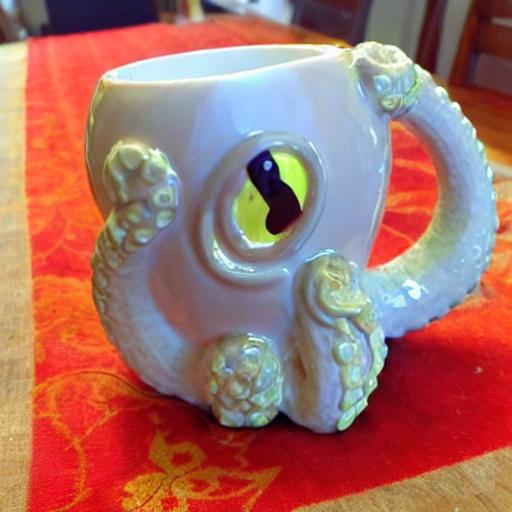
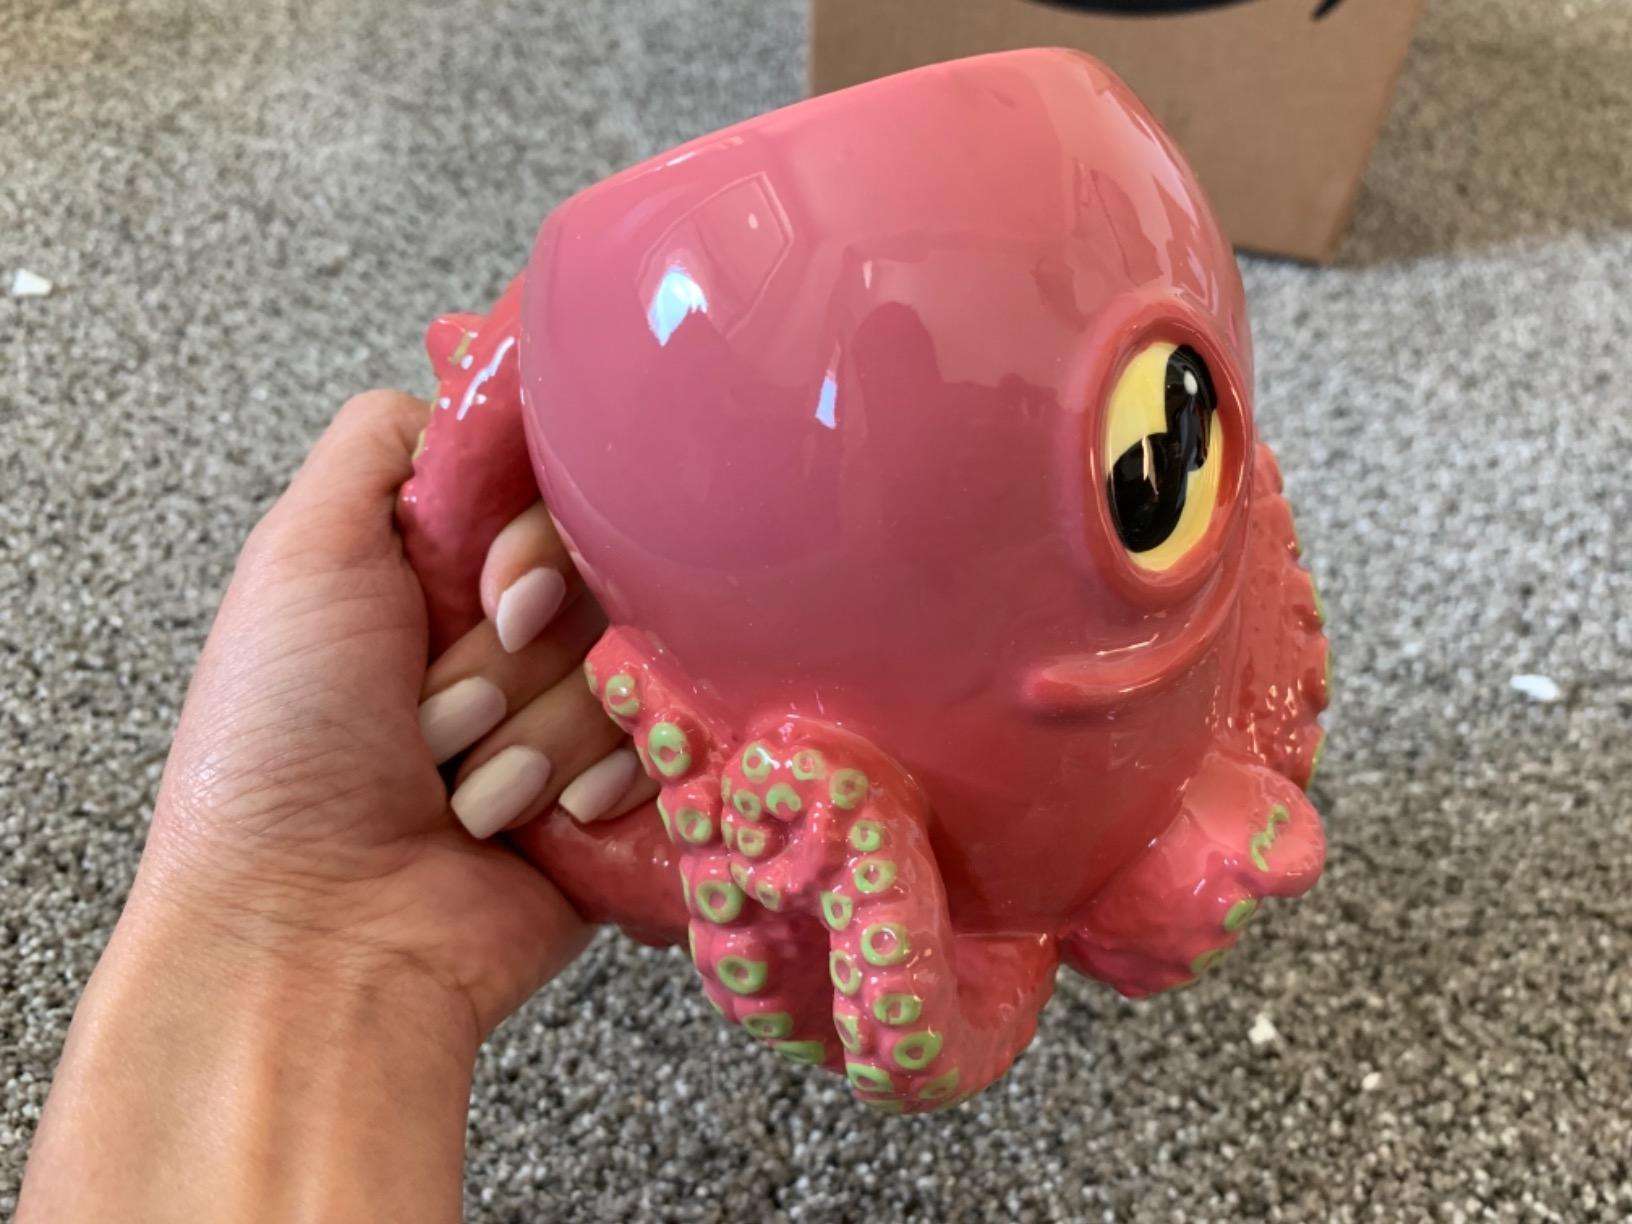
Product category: items_mug
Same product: no